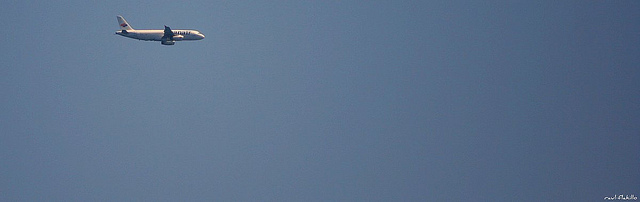
user: Given an image and a question. Answer the question in a short answer. Question: Where does this vehicle travel? Short Answer:
assistant: air